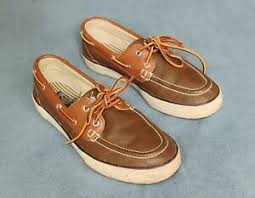
Label: Boat